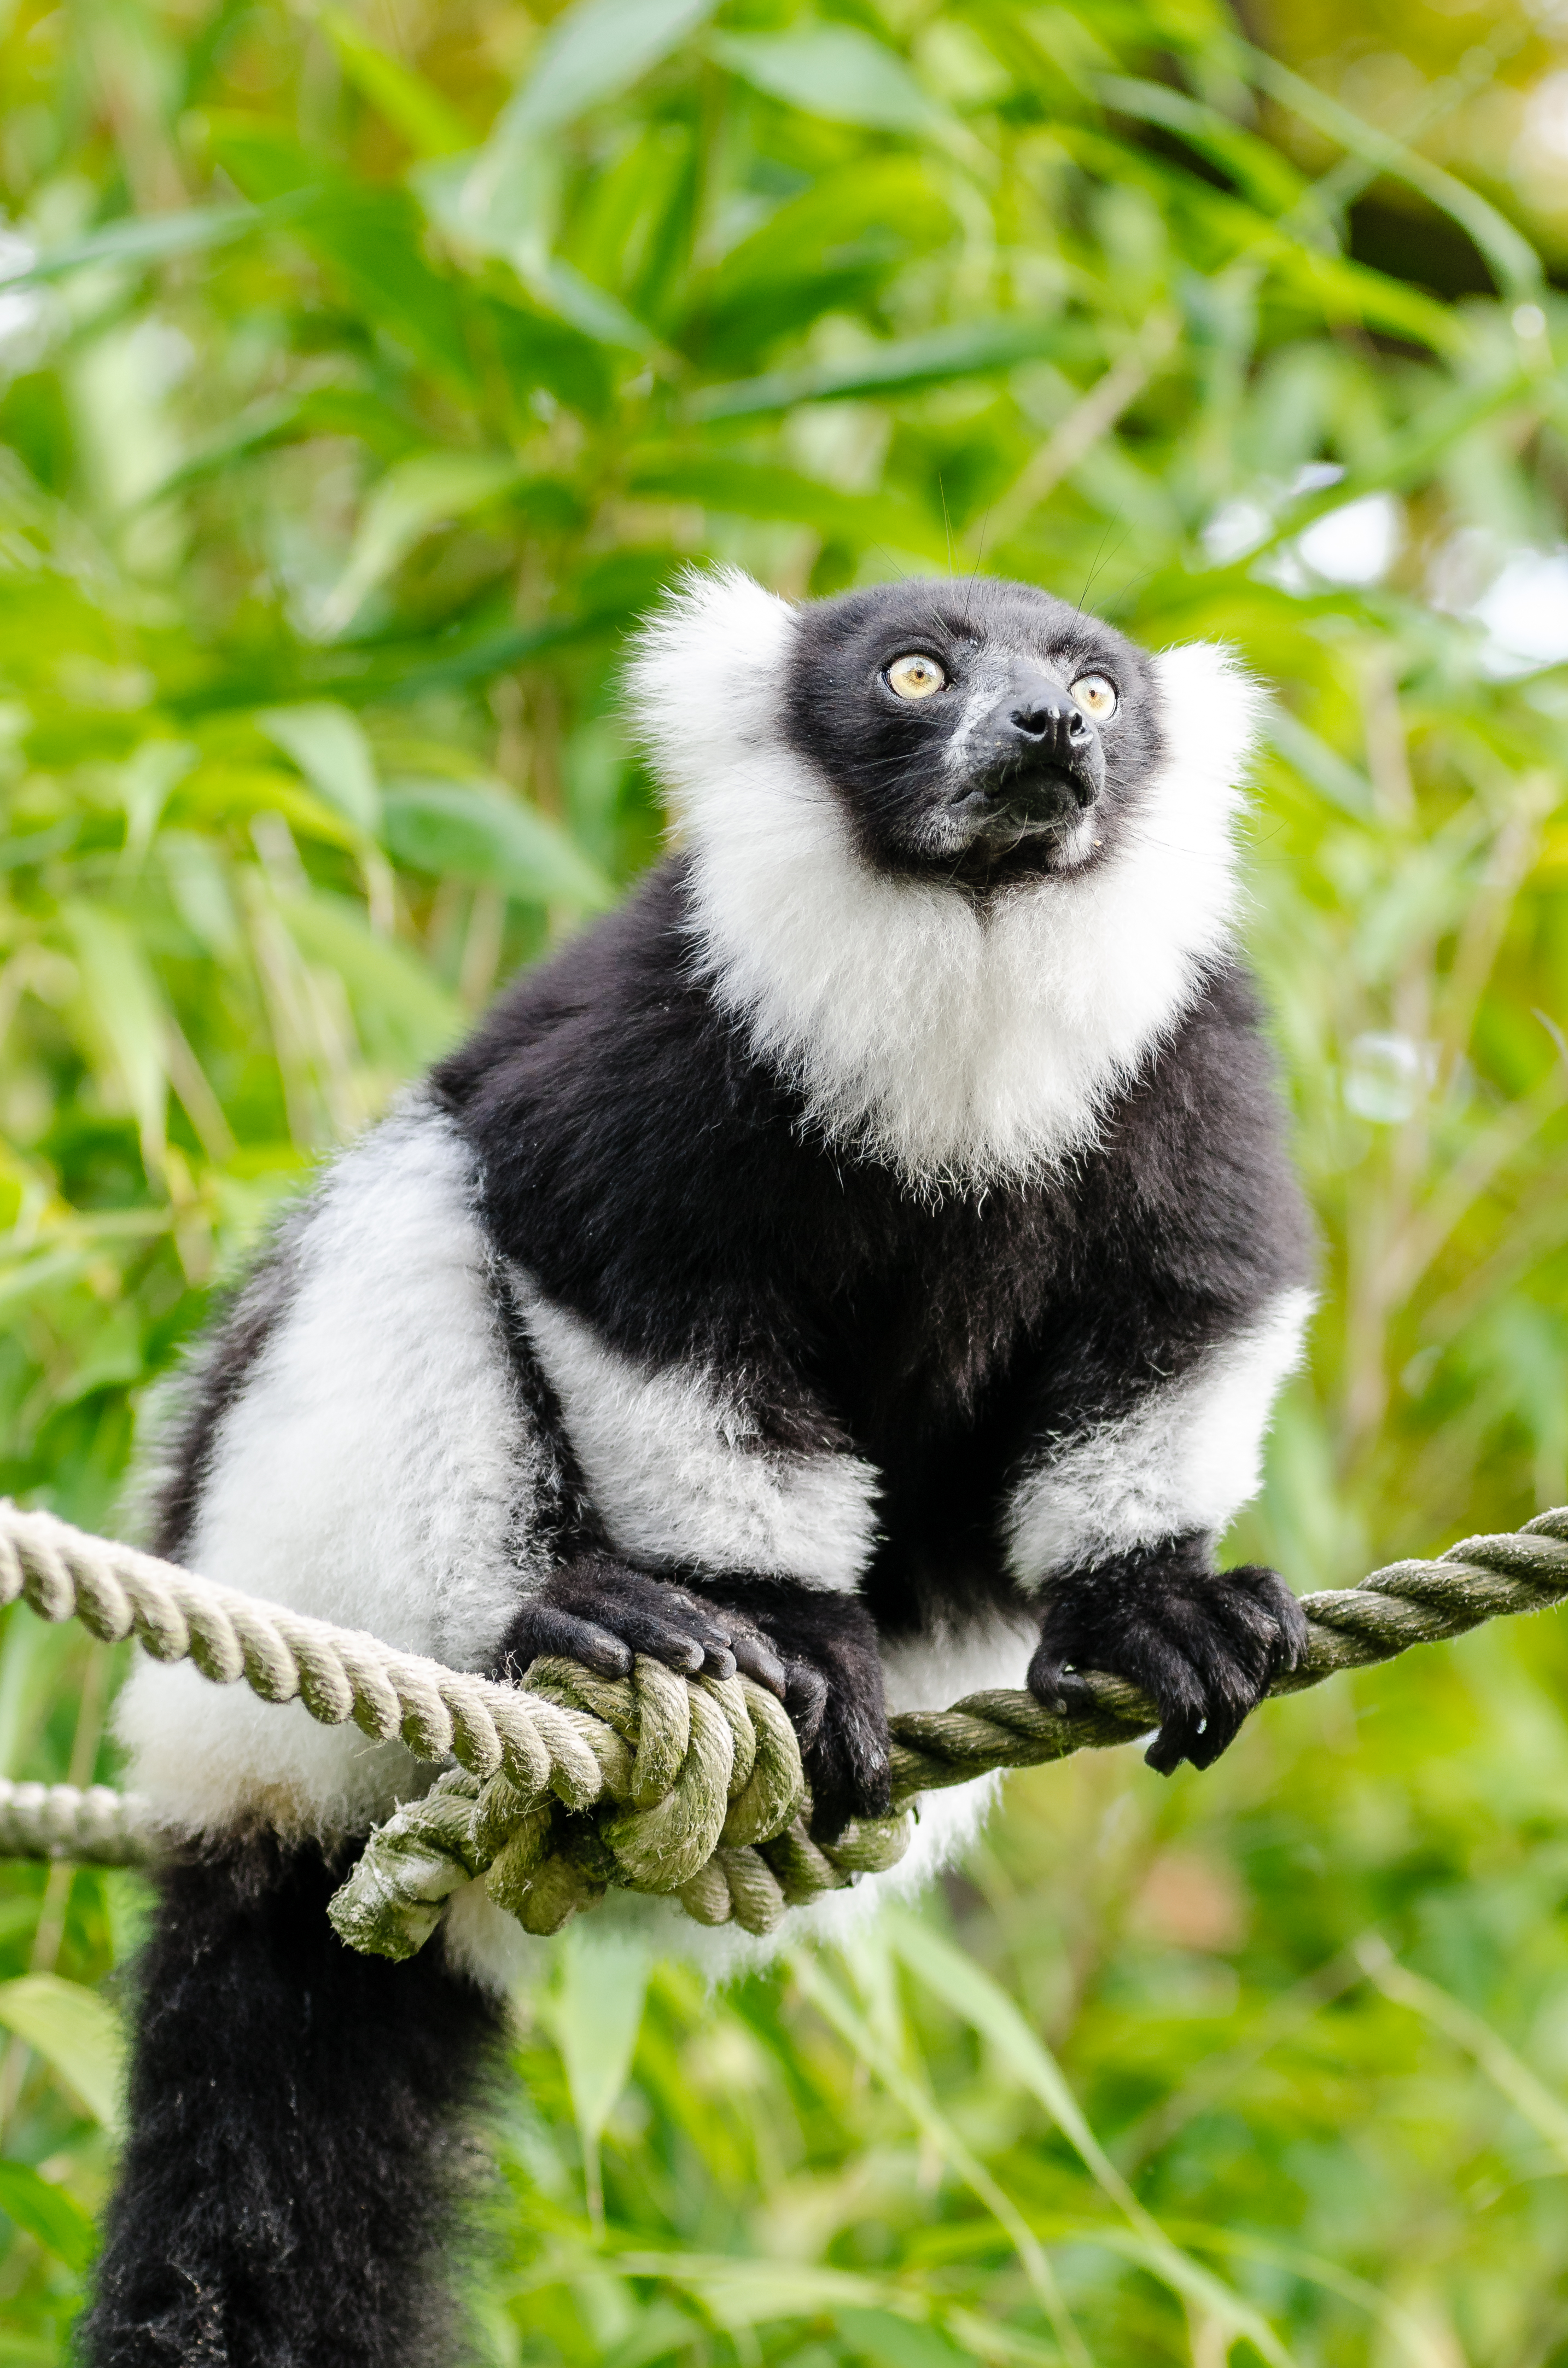
tree, branch, bokeh, white, feet, animal, cute, wildlife, zoo, fur, green, red, foot, mammal, nikon, black, blurred, fauna, primate, world, leaves, eyes, festival, et, background, eye, domain, gibbon, public, endangered, madagascar, vertebrate, noir, blanc, negro, blanco, germany, deutschland, schwarz, y, day, schwarzweis, tier, fell, augen, adorable, bamboo, lemur, critically, niedlich, tierpark, bambus, madagaskar, iucn, list, ruffed, weiser, vari, lemuren, auge, fus, rufo, bianconero, wari, vareciapretoebranco, svartvit, var, fuse, macaque, gr n, langur, new world monkey, white headed capuchin, indri